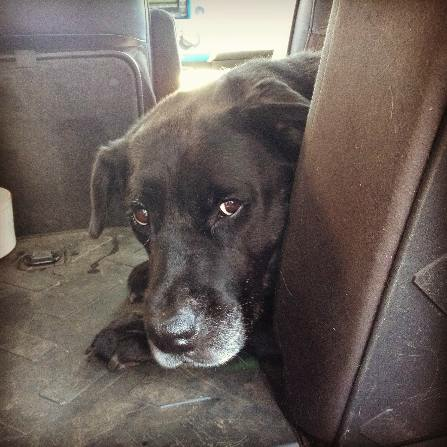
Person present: No